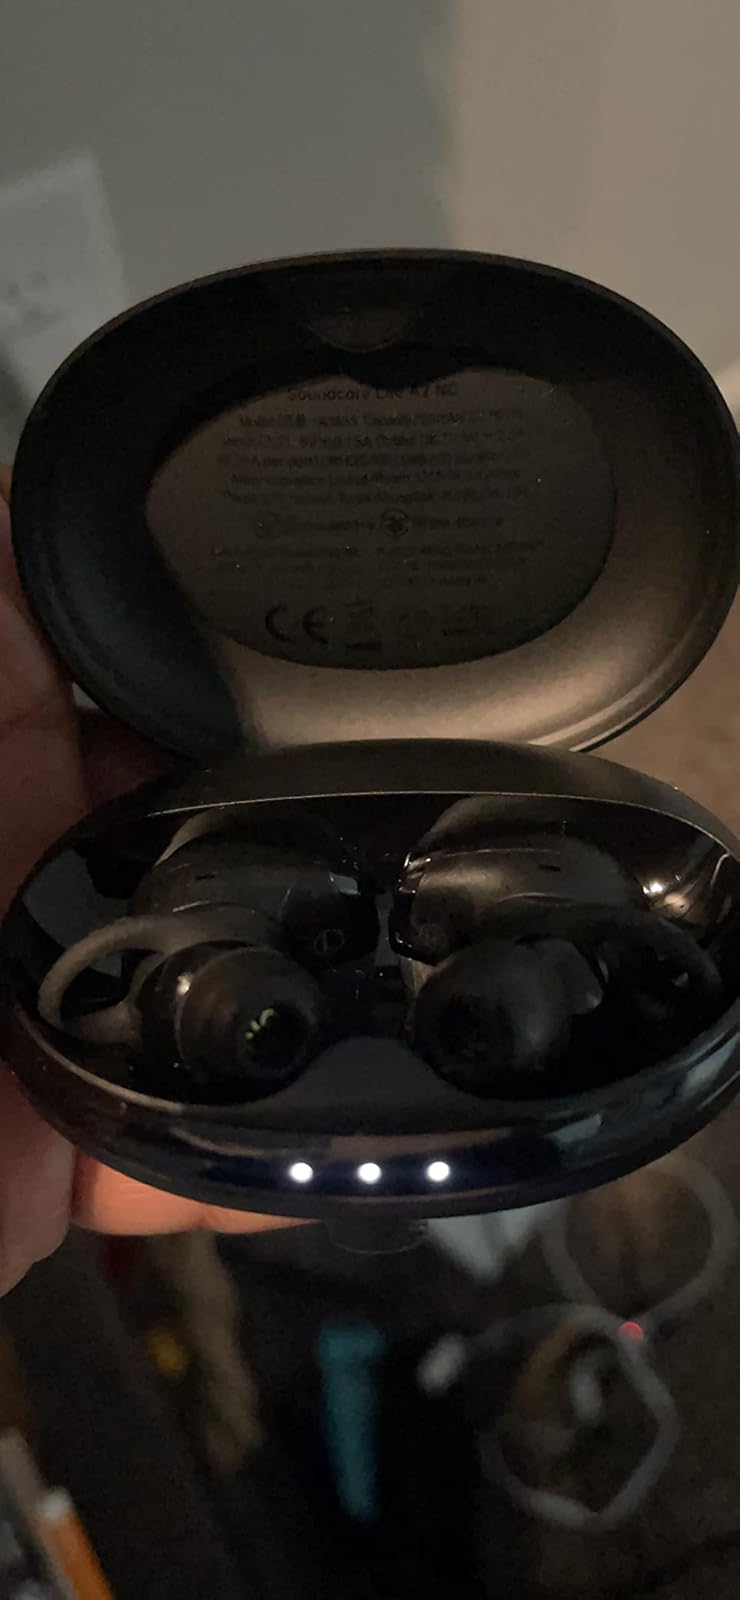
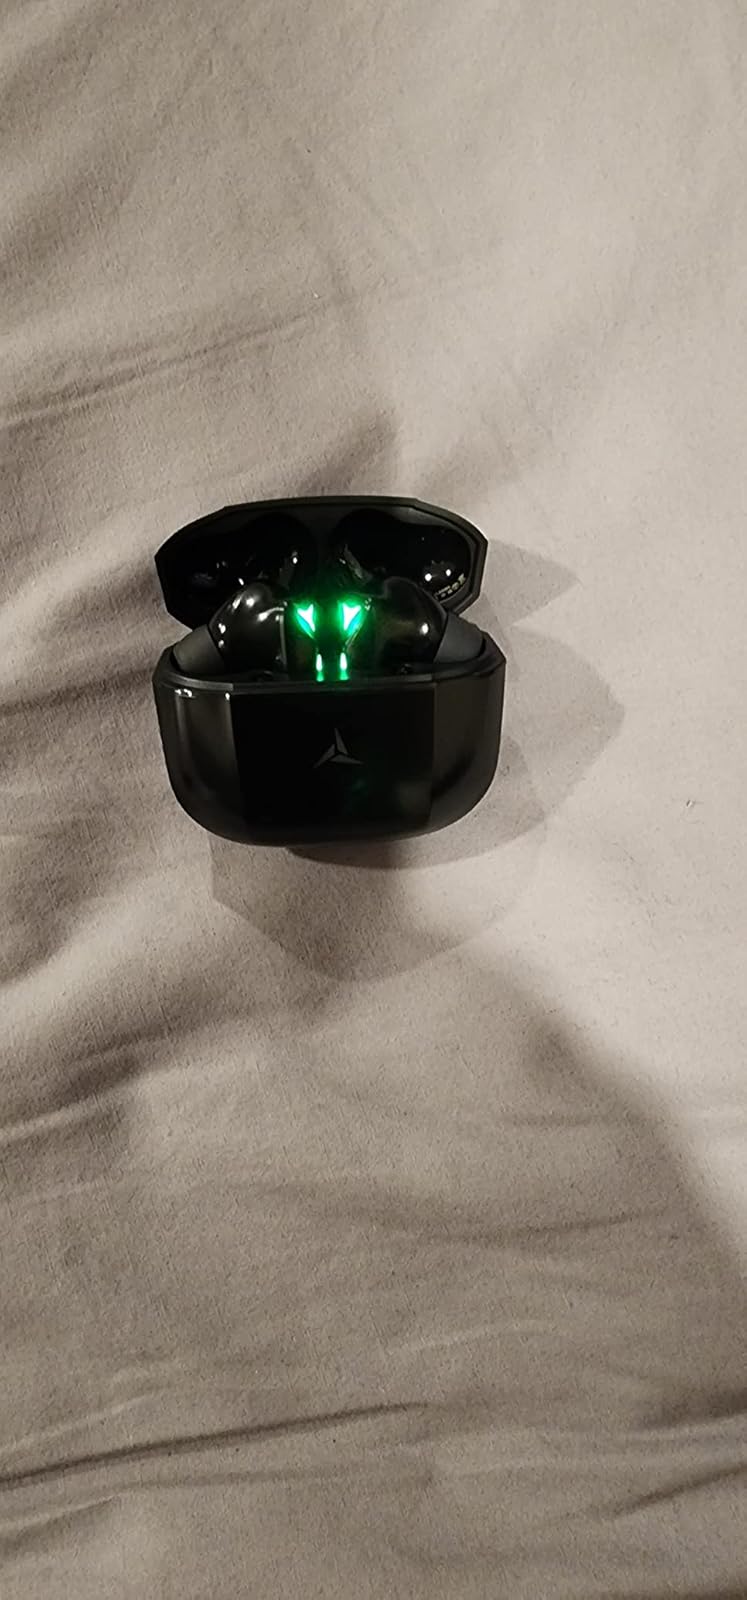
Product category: earbuds
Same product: no